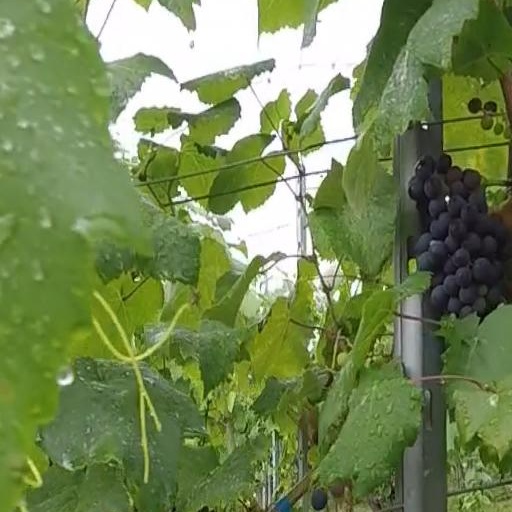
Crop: grape